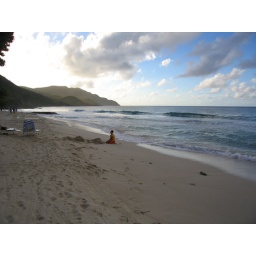
He was building something in the sand - but exactly what I couldn't figure out.